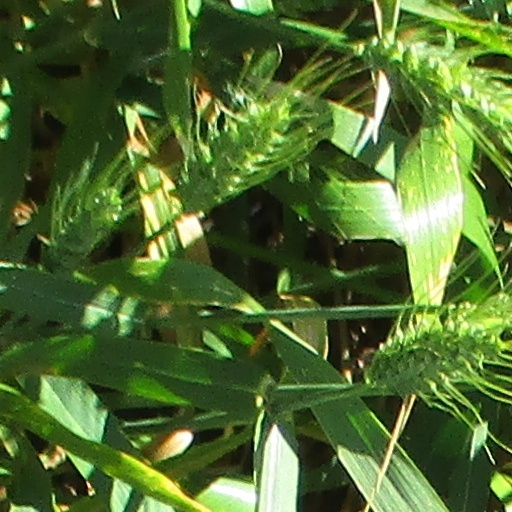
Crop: wheat